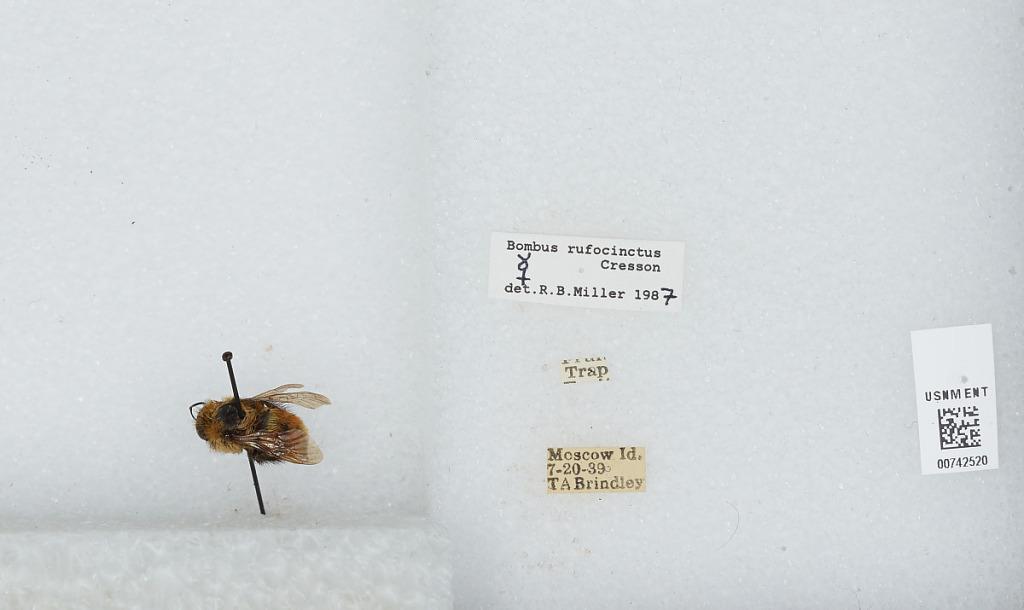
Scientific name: Bombus (Cullumanobombus) rufocinctus Cresson
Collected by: T. Brindley
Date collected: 1939-7-20
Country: United States
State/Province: Idaho
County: Latah
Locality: Moscow
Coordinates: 46.73, -117
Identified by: Miller, R. B.